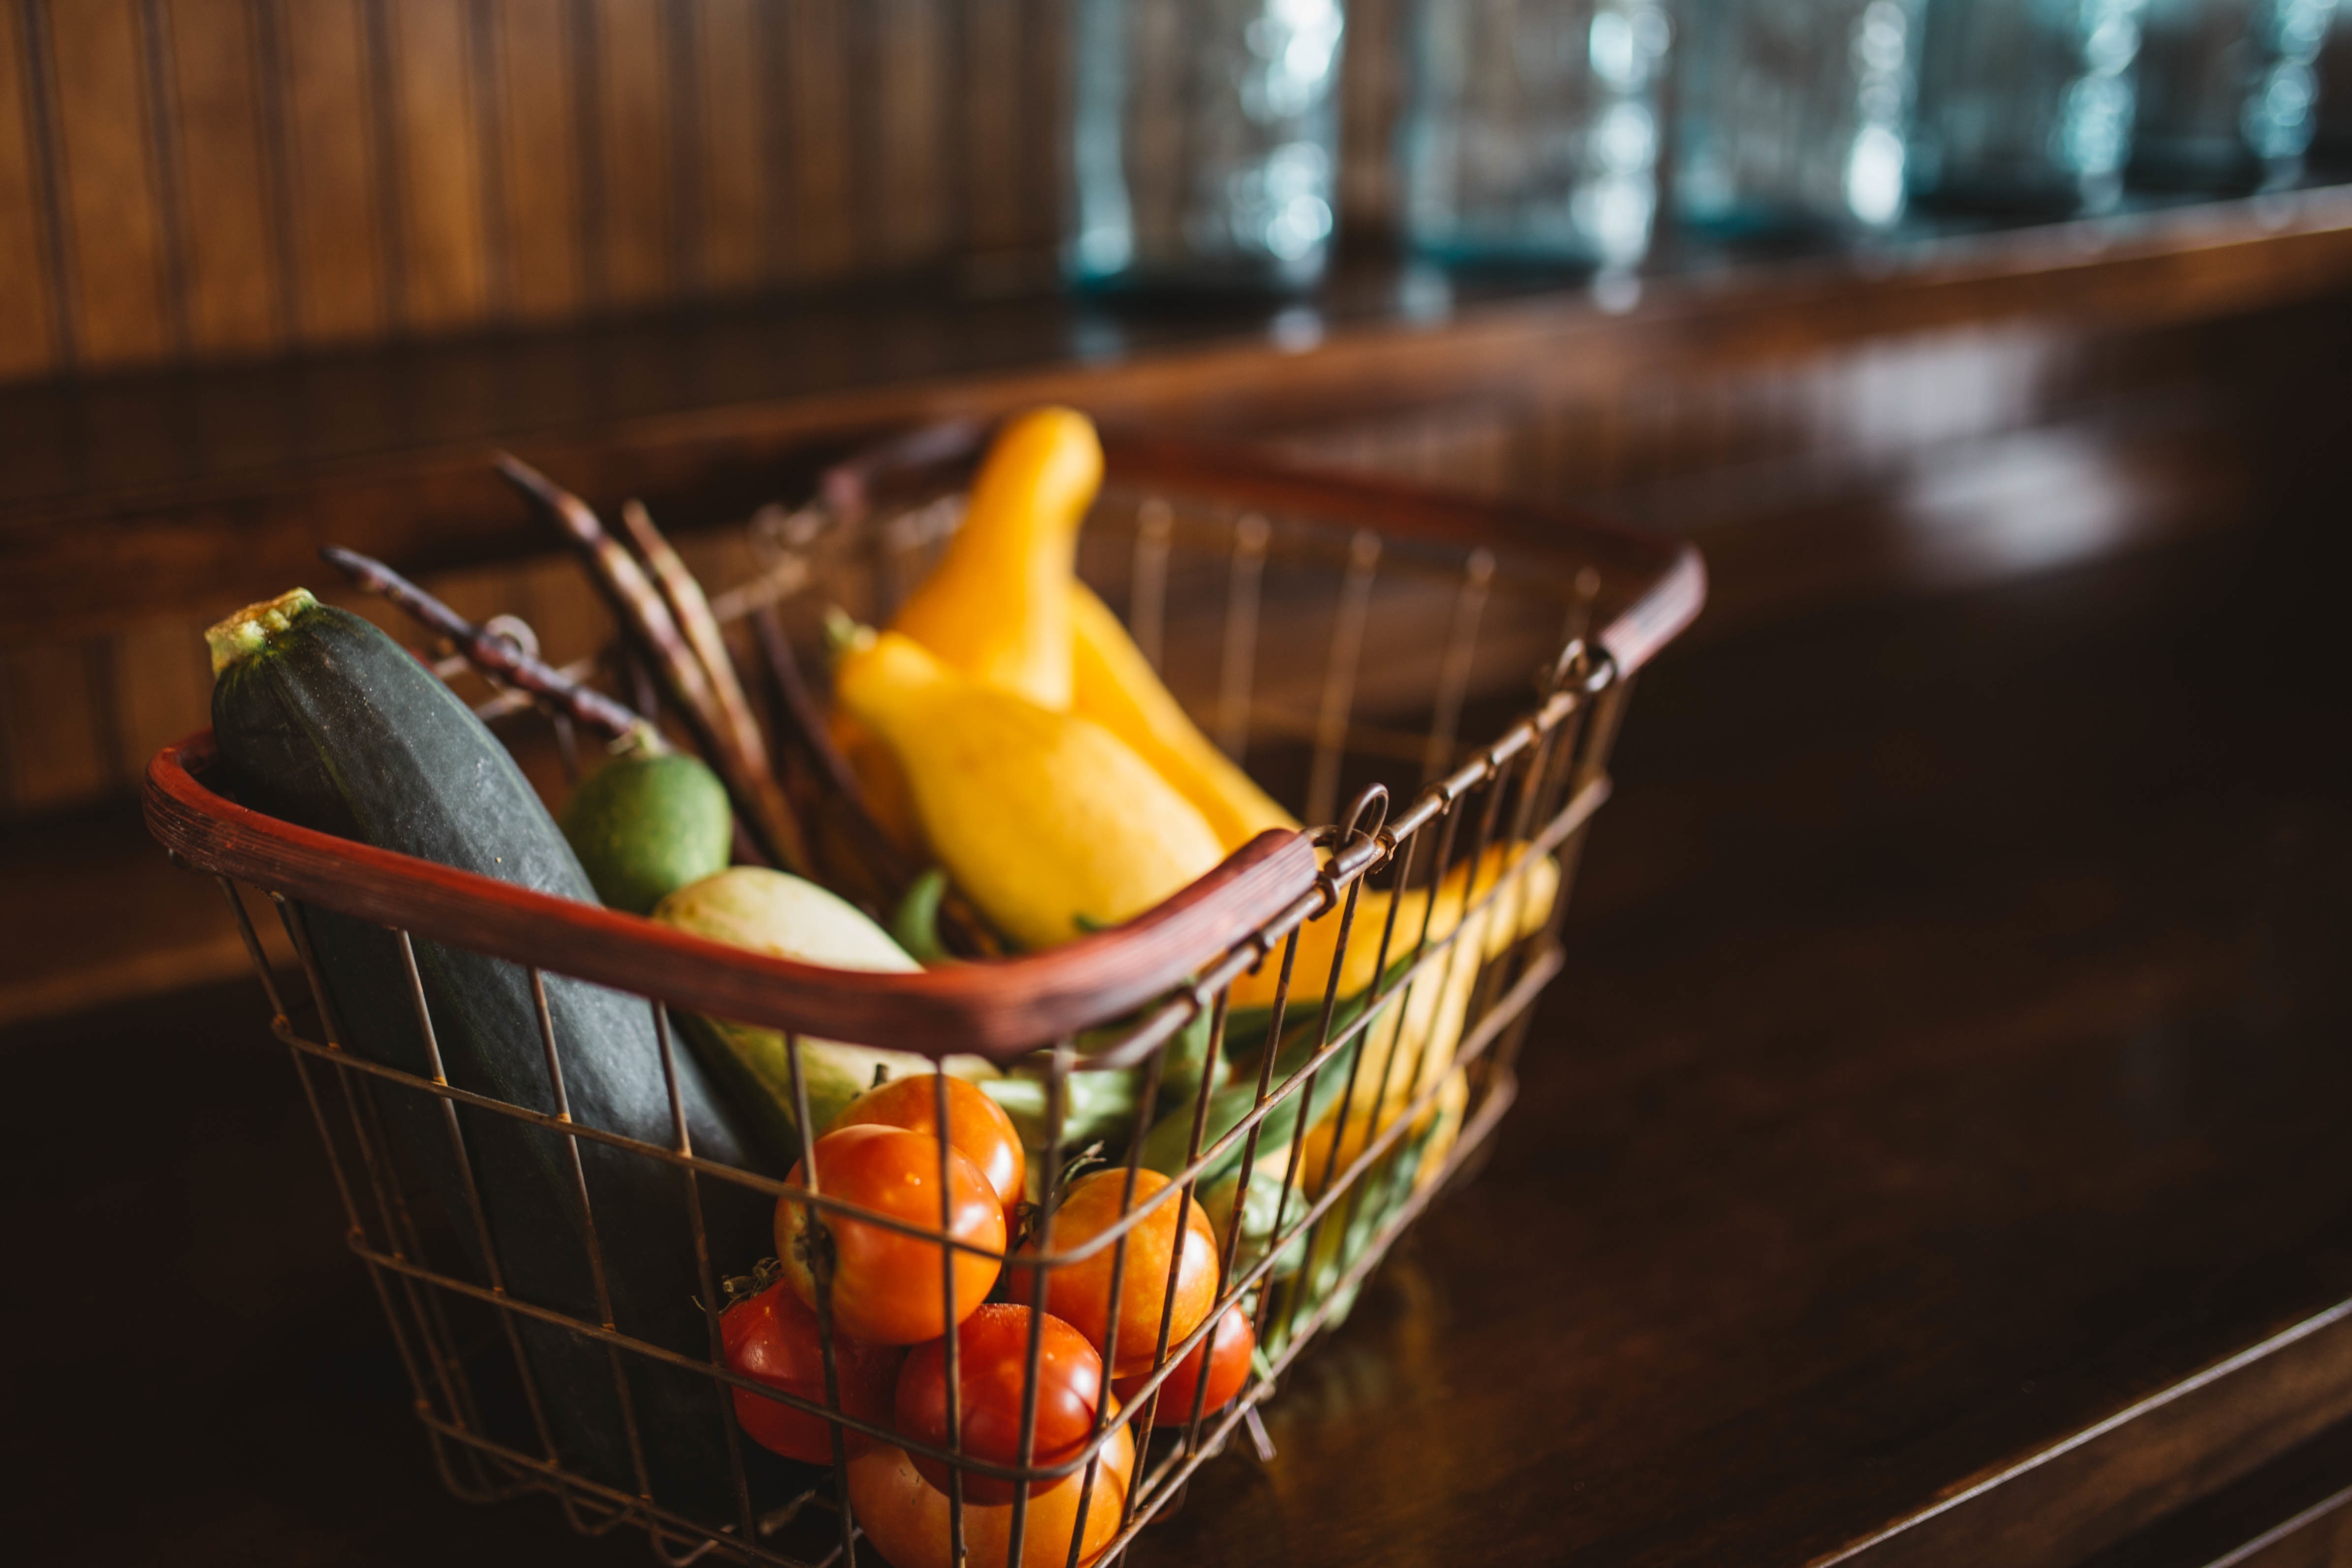
food, harvest, produce, natural, fresh, market, basket, healthy, grocery, vitamin, nutrition, gardening, vegetables, tomatoes, vegetarian, zucchini, organic